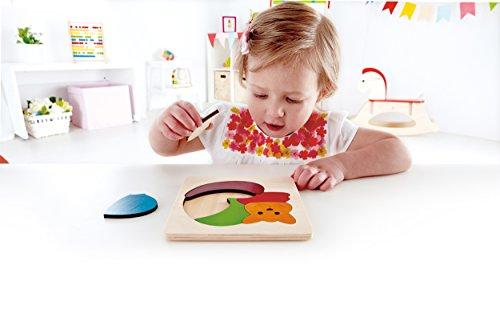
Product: Hape George Luck Rainbow Cat Wood Puzzle (7 Piece)
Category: Toys & Games | Puzzles | Jigsaw Puzzles
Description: This seven piece puzzle features a rainbow friendly felines.
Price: $13.30
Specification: ProductDimensions:5.9x5.9x0.3inches|ItemWeight:5ounces|ShippingWeight:7.8ounces(Viewshippingratesandpolicies)|DomesticShipping:ItemcanbeshippedwithinU.S.|InternationalShipping:ThisitemcanbeshippedtoselectcountriesoutsideoftheU.S.LearnMore|ASIN:B01FH04JNQ|Itemmodelnumber:E6500|Manufacturerrecommendedage:24months-12years